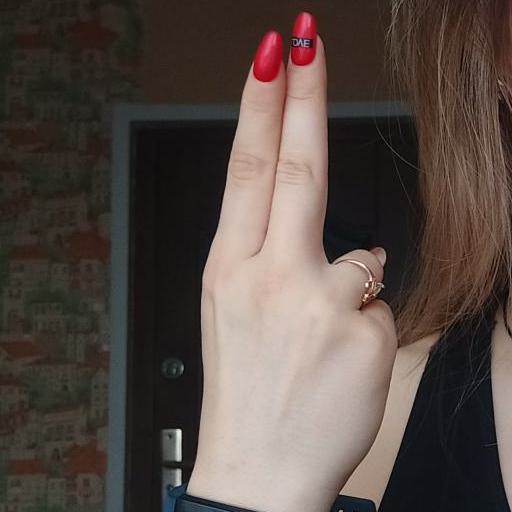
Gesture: two_up_inverted